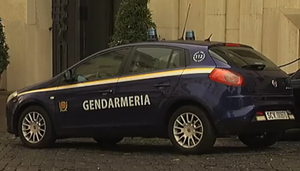
Le Corps de gendarmerie de l'État de la Cité du Vatican est — avec la Garde suisse pontificale — responsable de la sécurité du pape. La gendarmerie assure également la protection de la Cité du Vatican et des bâtiments jouissant de l'extraterritorialité, le maintien de l'ordre public et veille à l'application des lois. Placée sous la tutelle de la Direction des services de sécurité et de protection civile du Gouvernorat de l'État de la Cité du Vatican, elle était composée, en octobre 2012, de 150 hommes, pour un effectif théorique de 197 hommes.